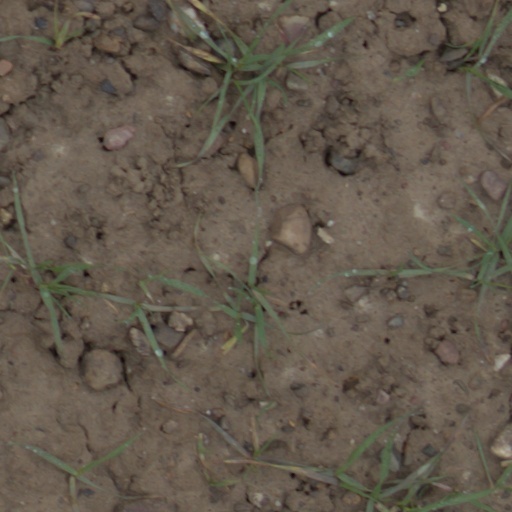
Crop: wheat